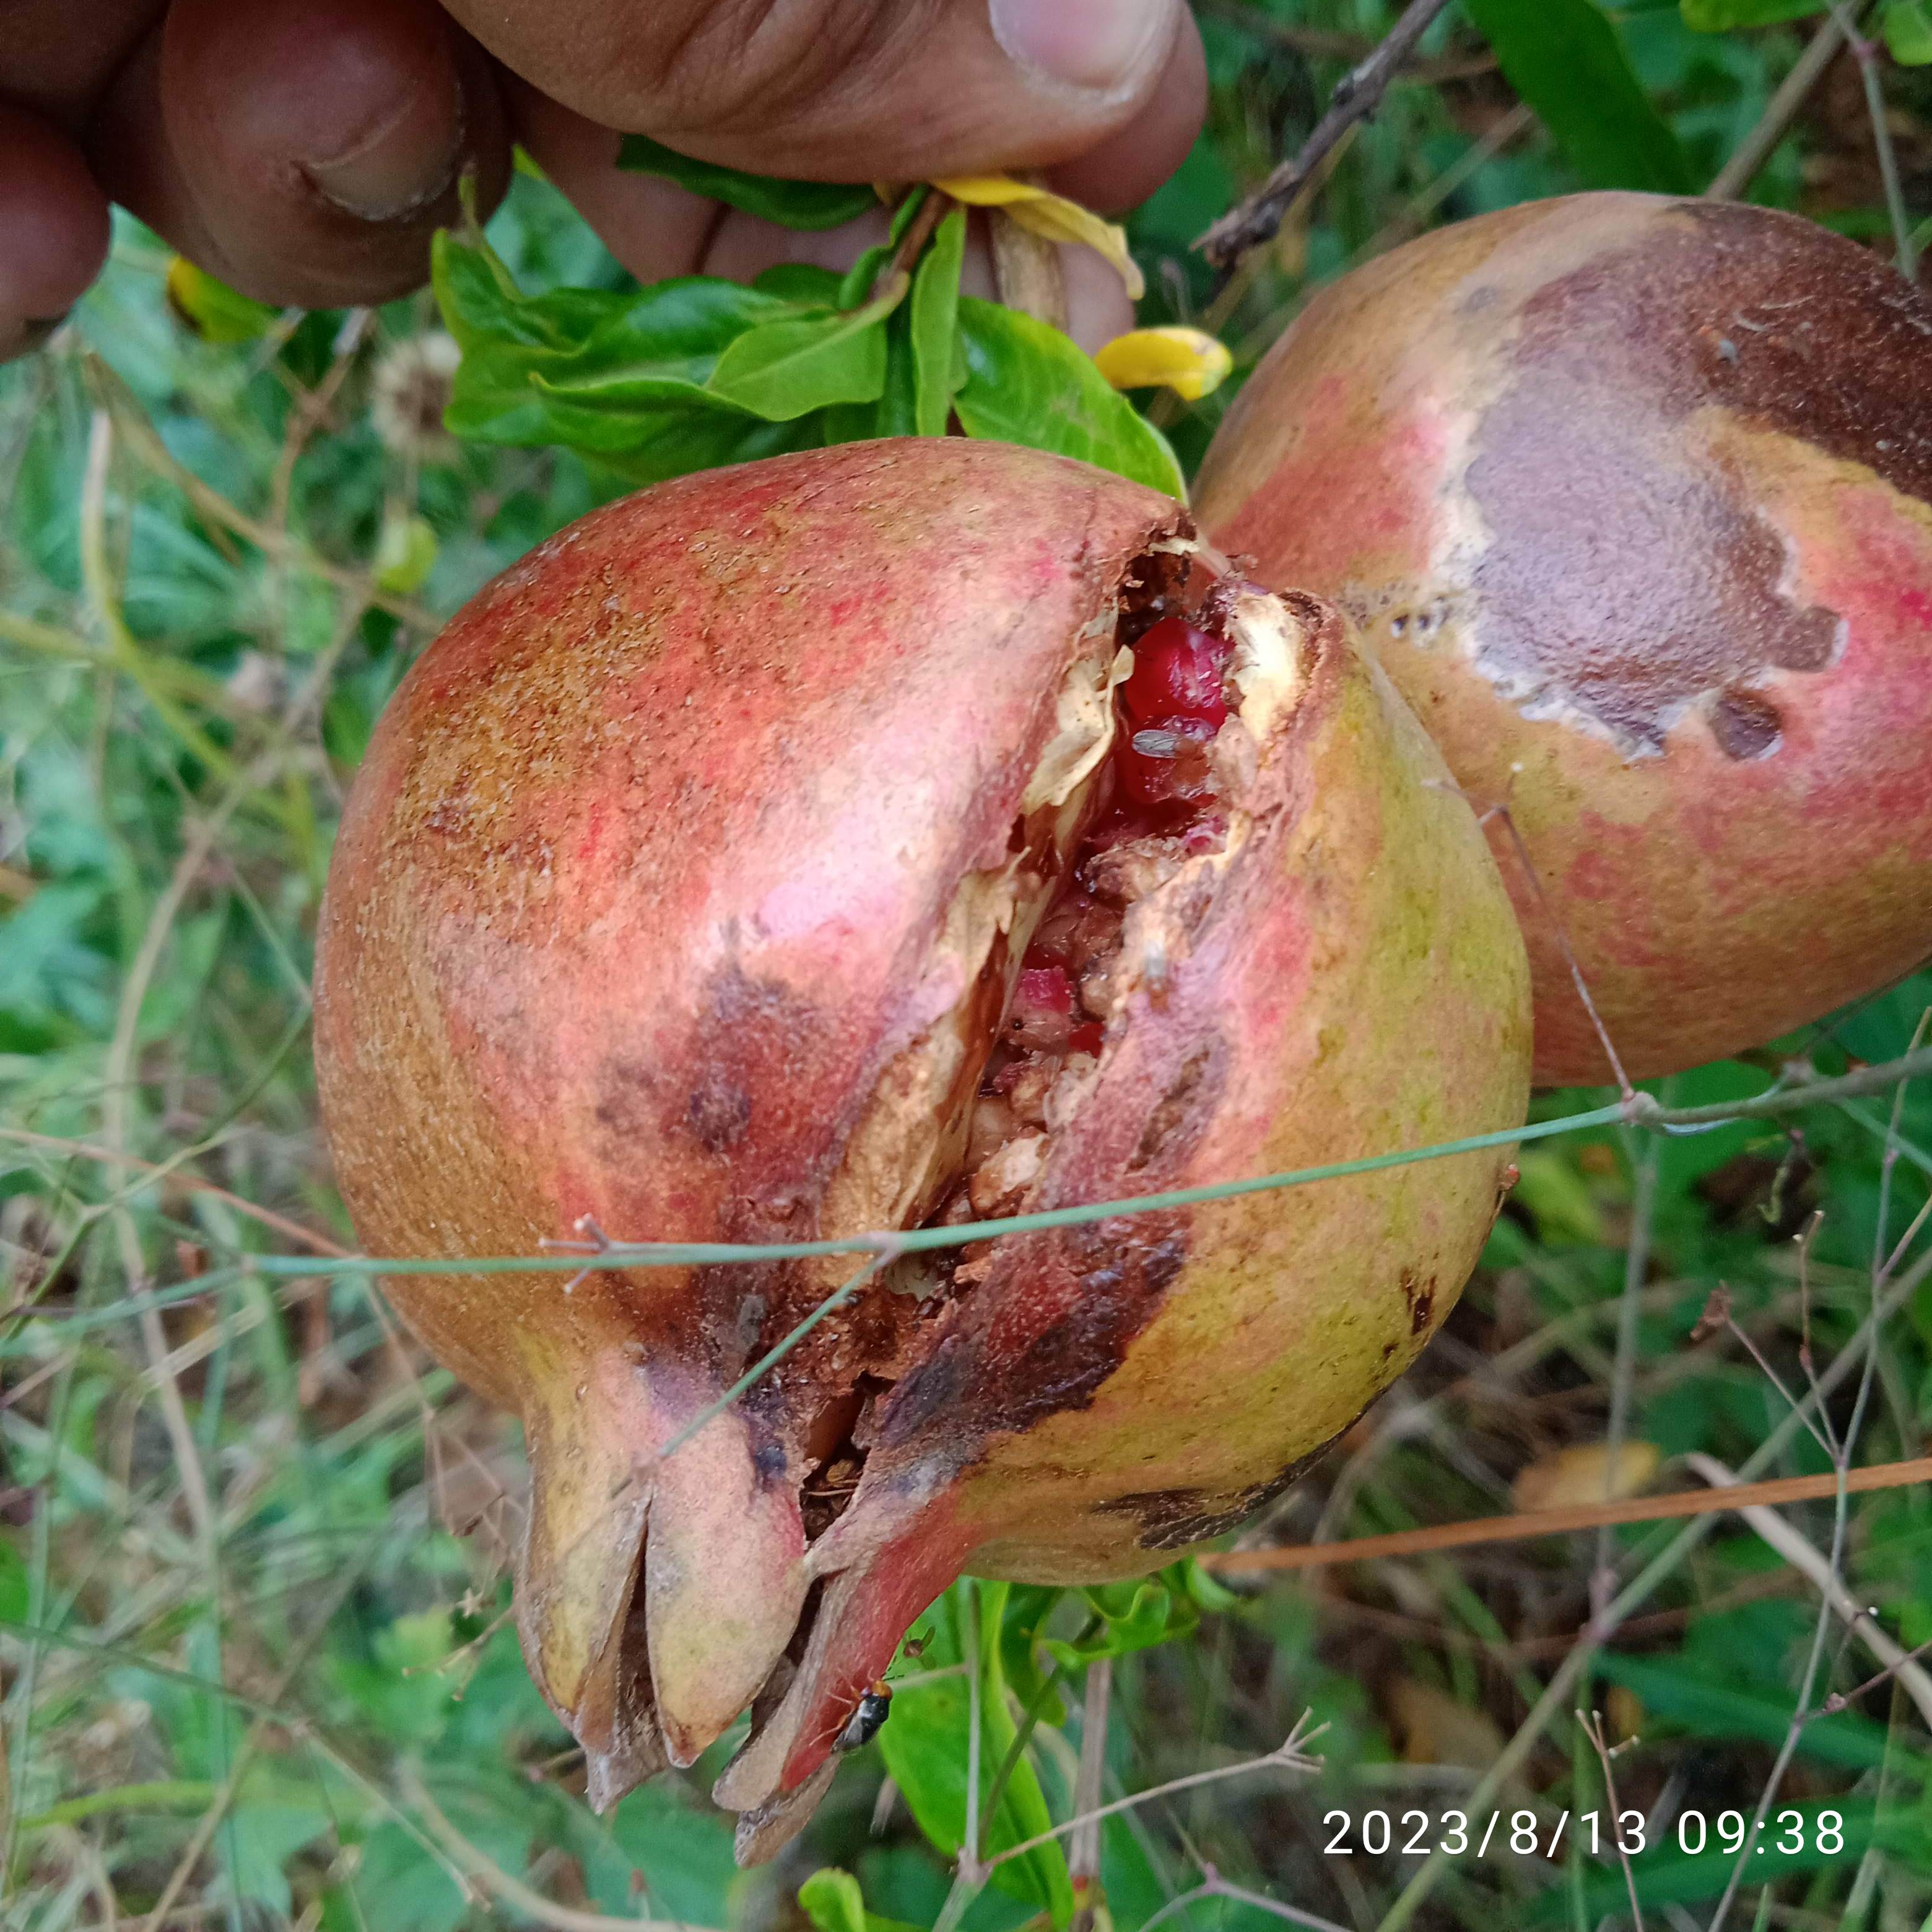
Label: Bacterial_Blight